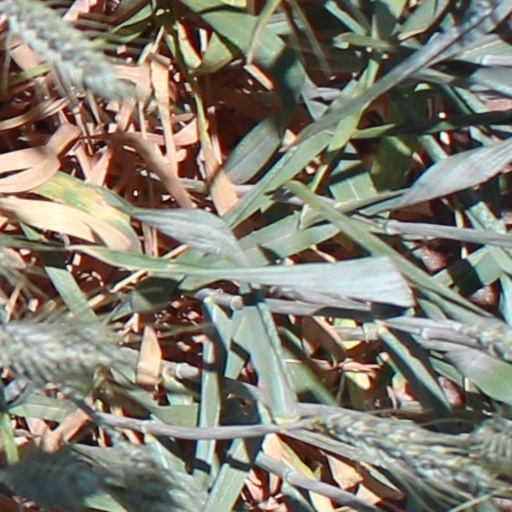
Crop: wheat